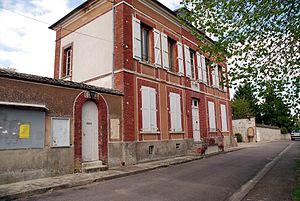
Ancienne mairie et école de Bagneaux (Yonne France)
Bagneaux est une commune française située dans le département de l'Yonne, en région Bourgogne-Franche-Comté.